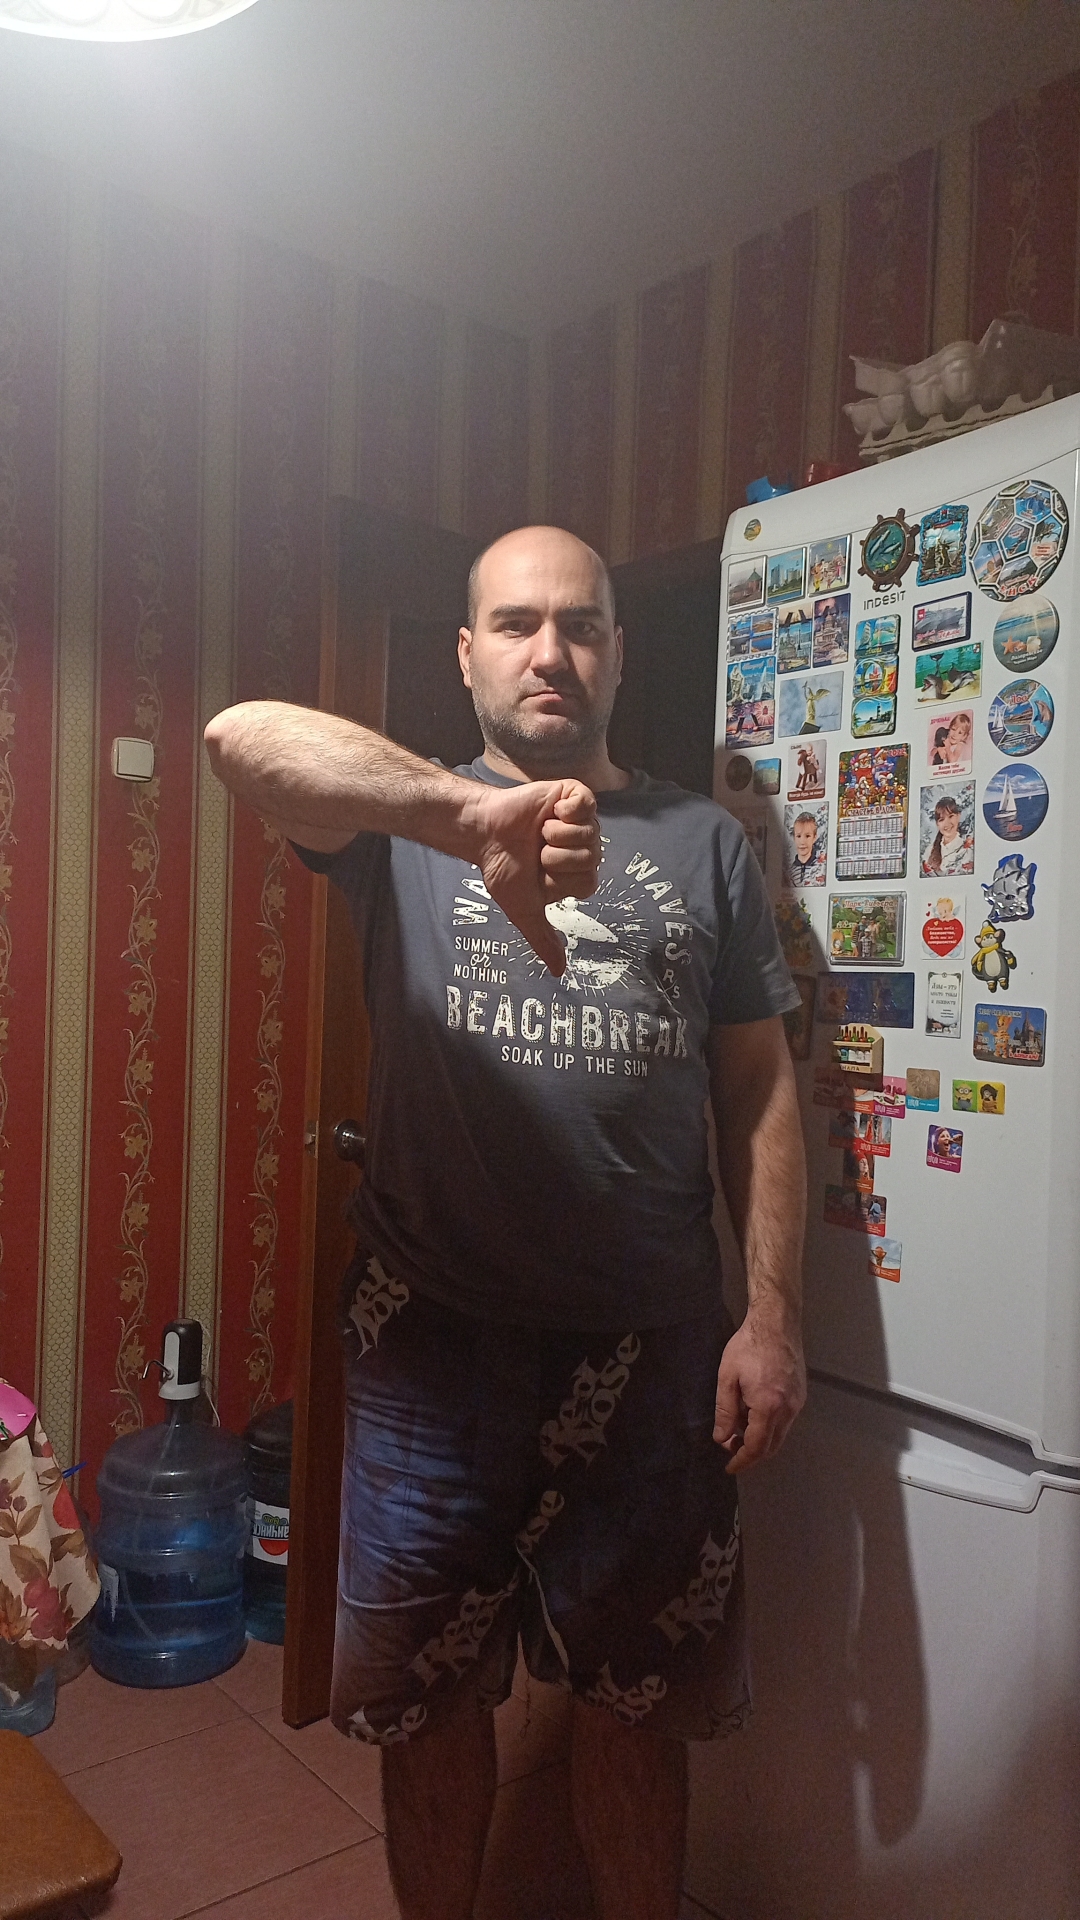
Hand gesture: dislike